Stewart Elliott

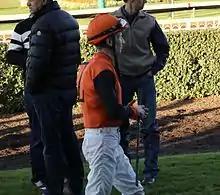
Elliott in 2016

Stewart Elliott (born March 1, 1965) is a Canadian jockey in thoroughbred horse racing.